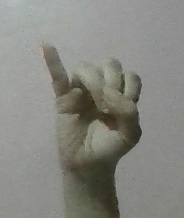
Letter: meem